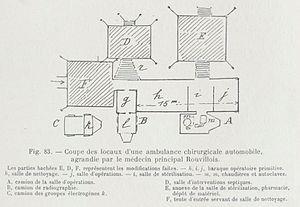
Coupe des locaux d'une ambulance chirurgicale automobile (fig. 83) dans Enseignements chirurgicaux de la Grande guerre (front occidental), par Delorme, Edmond (1847-1929), 1919
Les ambulances chirurgicales automobiles, ACA, étaient, pendant la Première Guerre mondiale, des hôpitaux chirurgicaux mobiles français destinés à opérer les blessés au plus près du champ de bataille. Elles ont fonctionné pendant toute la durée du conflit sur le front occidental et comportaient chacune plusieurs camions. L'ensemble se montait en trois heures et a permis d'établir jusqu'à 14 salles d'opération à Verdun.